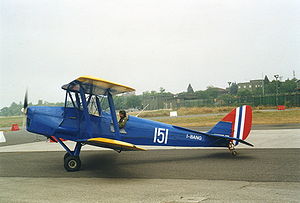
De Havilland DH.82 Tiger Moth / Operatører / Militære operatører
DH.82A Tiger Moth i Det Kongelige Norske Luftvåben's farver
de Havilland DH.82 Tiger Moth er et biplan fra 1930'erne. Den blev designet af Geoffrey de Havilland og gjorde tjeneste ved Royal Air Force og andre luftvåben som elementært skolefly. Tiger Moth forblev i tjeneste hos RAF indtil den blev erstattet med de Havilland Chipmunk i 1952. Mange af de overskydende fly blev frasolgt til civilt brug. Mange andre nationer - herunder Danmark - brugte Tiger Moth til både militære og civile formål, og flyet er stadig i udbredt anvendelse i mange lande, hovedsageligt til rekreative formål. Flyet bliver undertiden stadig anvendt som skolefly, særligt for piloter som ønsker at samle erfaring før de bliver omskolet til andre fly med halehjul, og mange gør tjeneste ved firmaer der tilbyder 'Prøv-en-flyvetime'-lektioner.